1975 LaGuardia Airport bombing

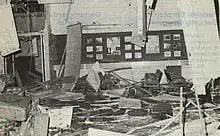
Damage to the Trans World Airlines terminal

On December 29, 1975, a bomb detonated near TWA baggage reclaim terminal at LaGuardia Airport in New York City. The blast killed 11 people and seriously injured 74 others. To date, the crime remains unsolved. Investigators theorized it might have been committed by anti-Yugoslavia Croatians or agents of the Yugoslavian government itself, intending to discredit the opposition. The attack occurred during a four-year period of heightened terrorism within the United States: 1975 was especially volatile, with bombings in New York City and Washington, D.C., and two assassination attempts on President Gerald Ford.